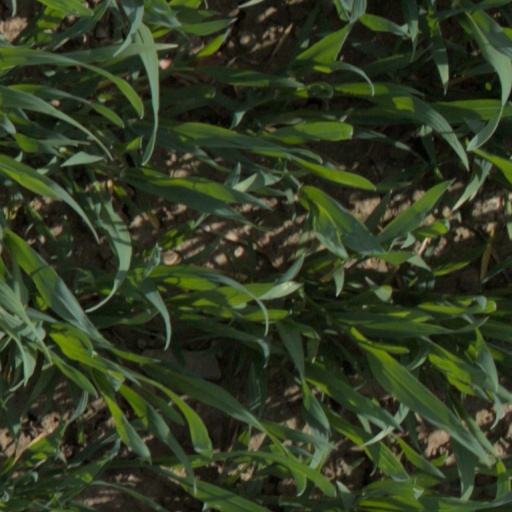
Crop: wheat